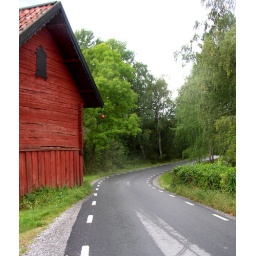
Red barn by the road